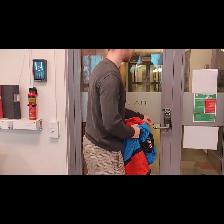
Label: Human